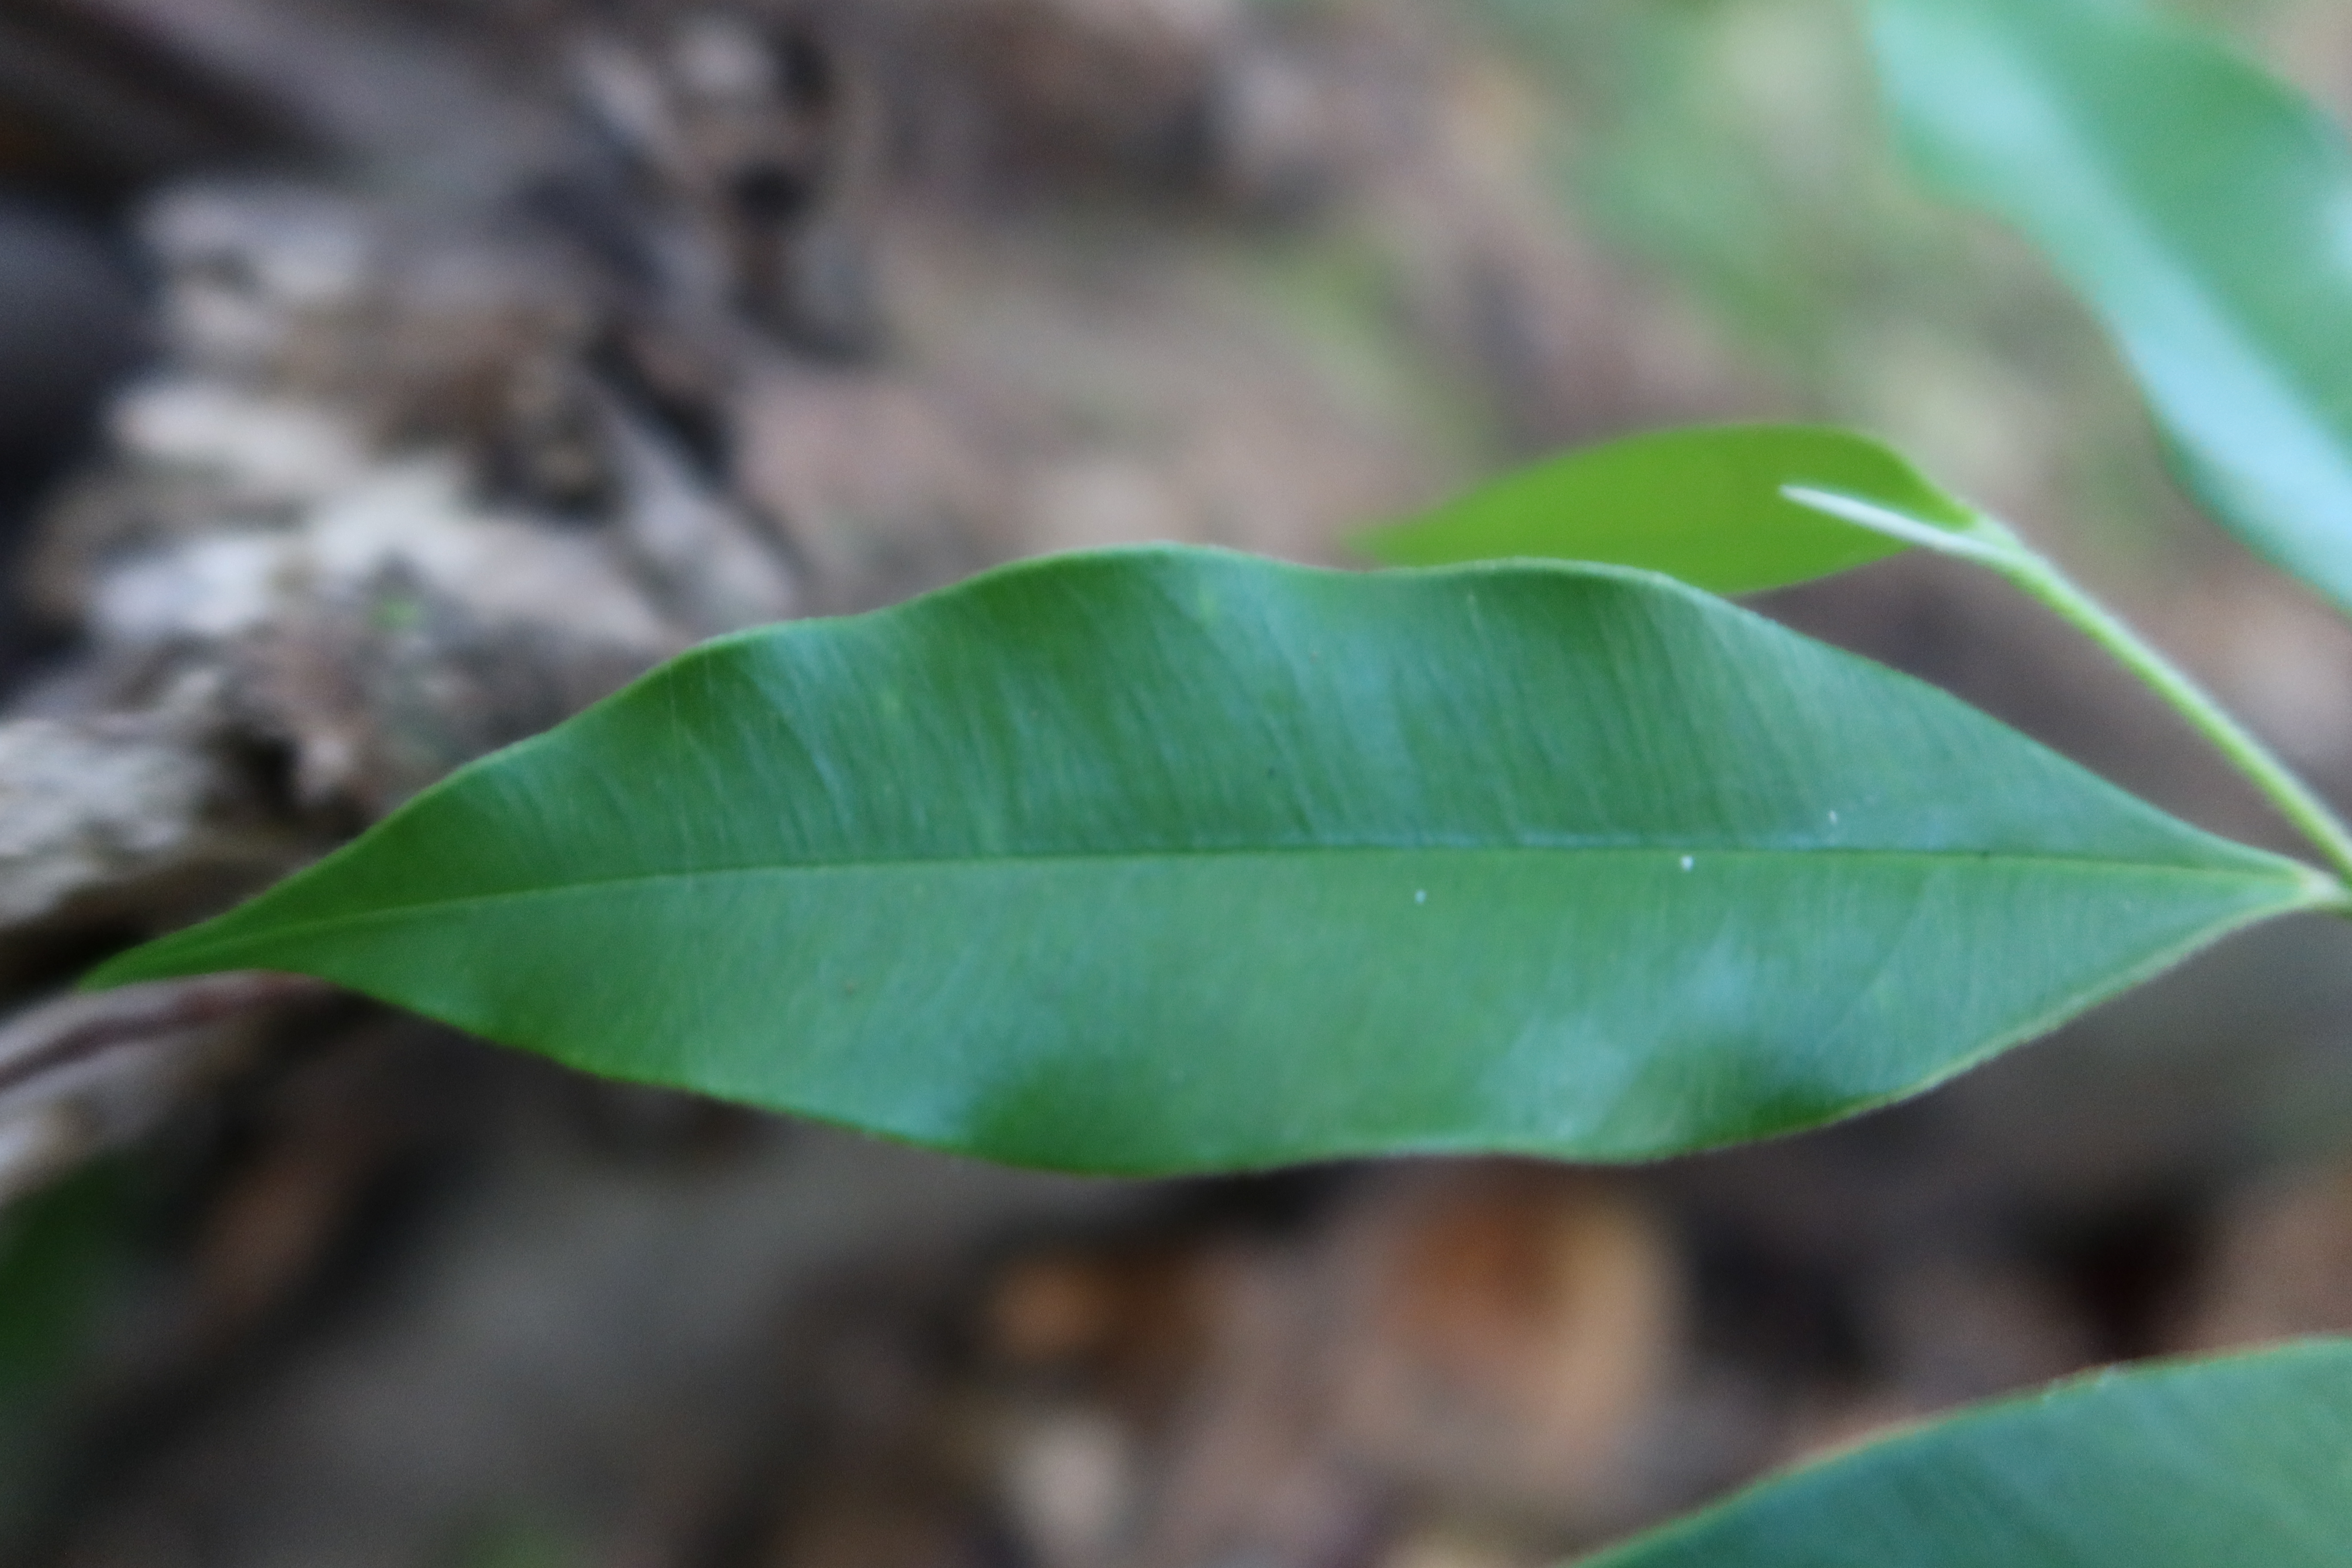
Label: Healthy